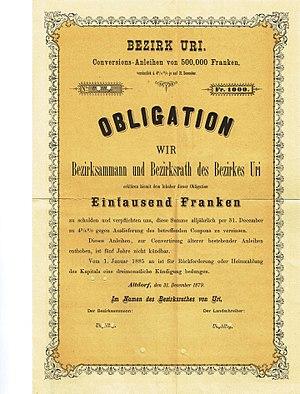
Le canton d'Uri est un canton de Suisse, membre fondateur de la Confédération, dont le chef-lieu est Altdorf.